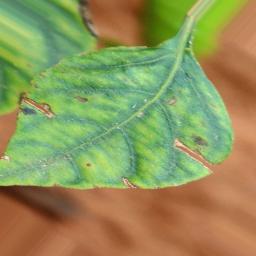
Label: nutritional